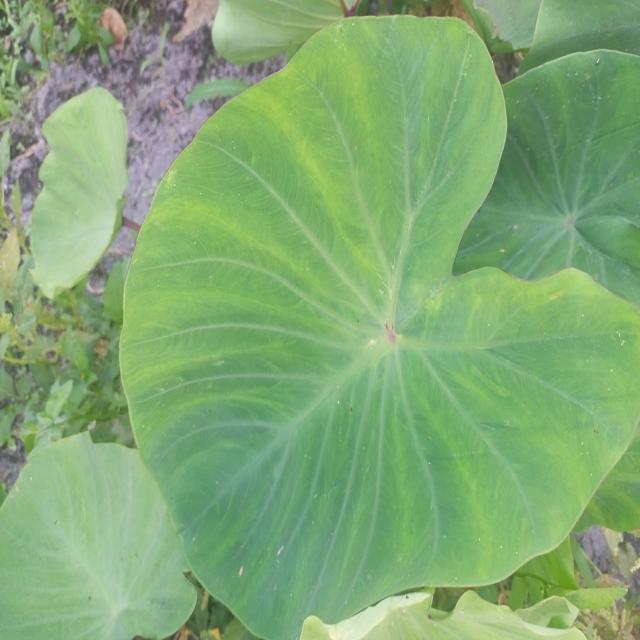
Label: Healthy